Patric Klandt

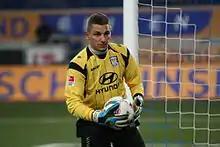
Klandt playing for FSV Frankfurt in 2012

Patric Klandt (born 29 September 1983) is a German professional football coach and a former goalkeeper. He works as the goalkeeping coach with the Under-19 squad of Eintracht Frankfurt.